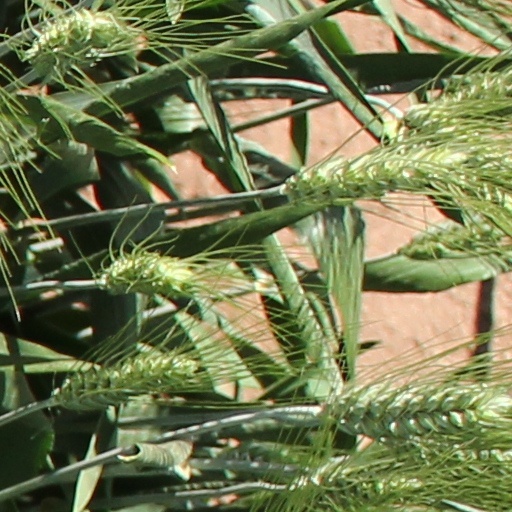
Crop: wheat